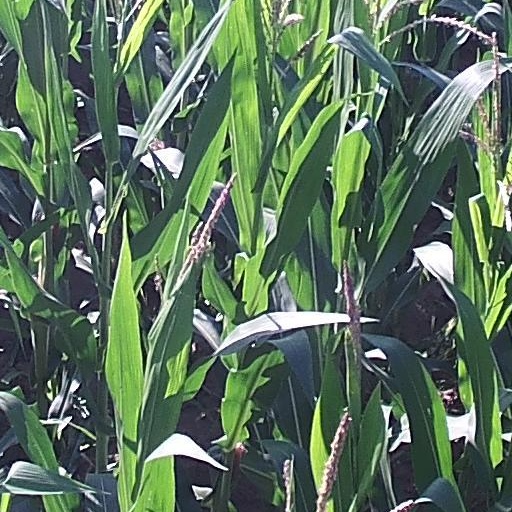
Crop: maize; corn